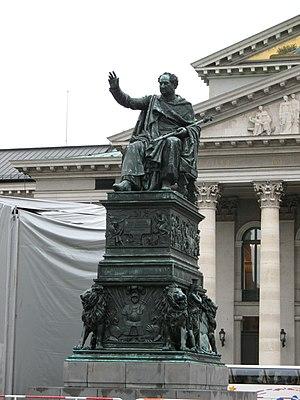
La fonderie royale de Munich est une fonderie d'art coulant exclusivement du bronze qui exista entre 1822 et 1931. Beaucoup de statues de Munich et de ses environs y ont été réalisées.